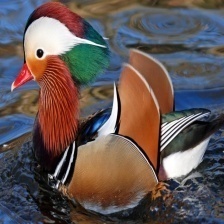
Species: MANDRIN DUCK
Scientific name: AIX GALERICULATA
ImageNet parent category: drake